Firestarter (1984 film)

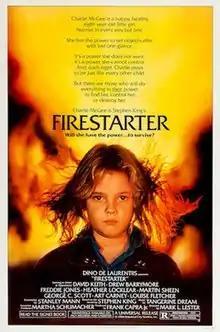
Theatrical release poster

Firestarter is a 1984 American science fiction thriller horror film based on Stephen King's 1980 novel of the same name. The plot concerns a girl who develops pyrokinesis and the secret government agency known as The Shop which seeks to control her. The film was directed by Mark L. Lester, and stars David Keith, Drew Barrymore, Martin Sheen and George C. Scott. "Firestarter" was shot in and around Wilmington, Chimney Rock, and Lake Lure, North Carolina. This is the second film which featured the collaboration between Scott and Sheen, after 1972's film "Rage".